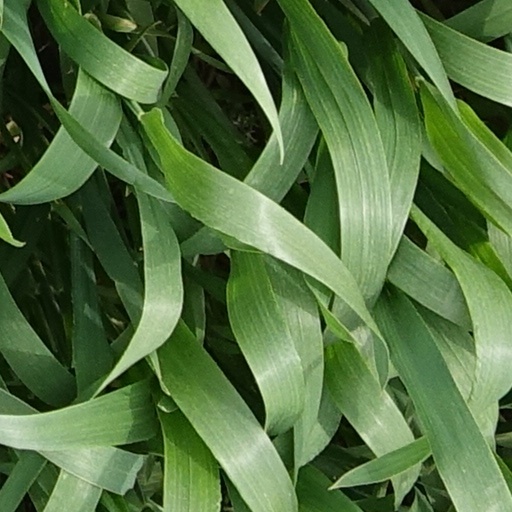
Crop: wheat